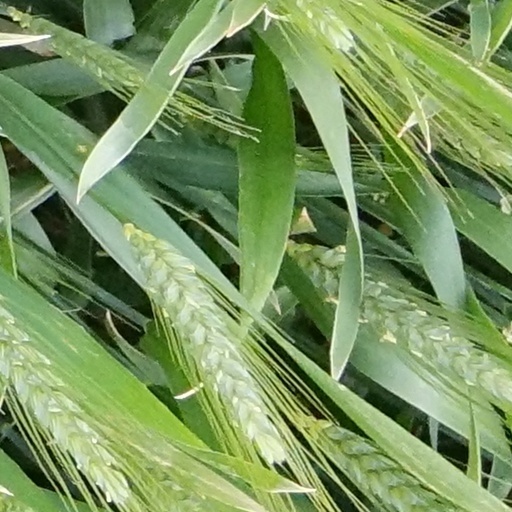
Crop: wheat